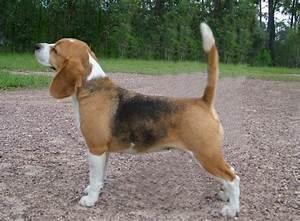
dog